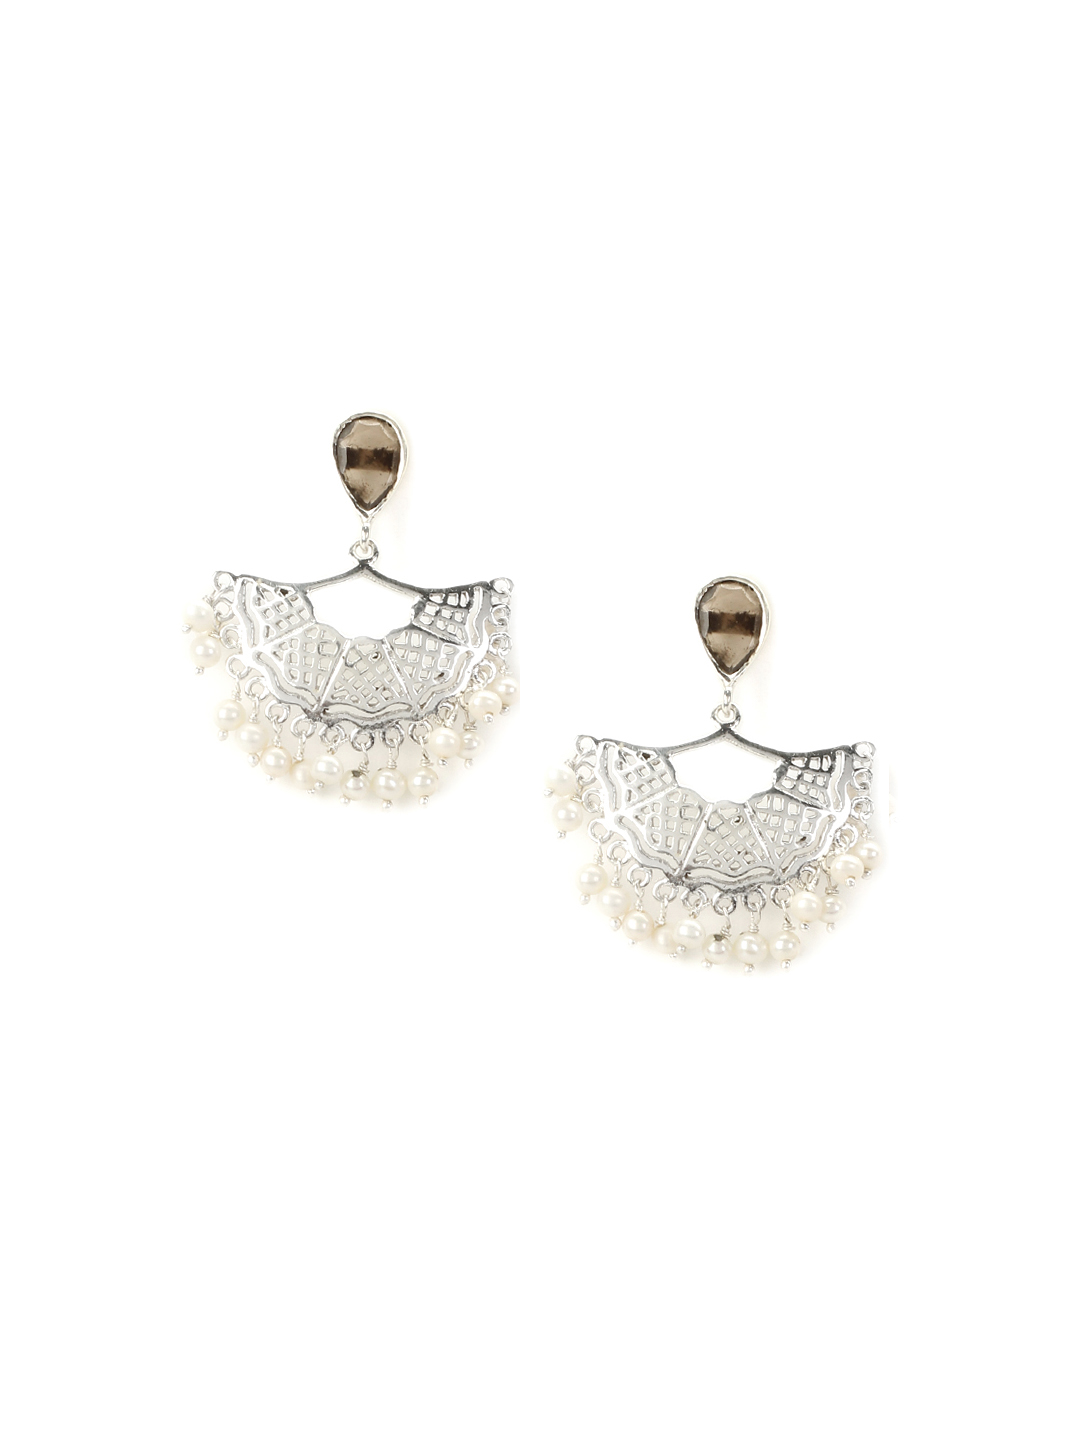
Rreverie Silver & White Earrings
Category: Accessories / Jewellery / Earrings
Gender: Women
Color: Silver
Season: Fall 2012
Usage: Casual